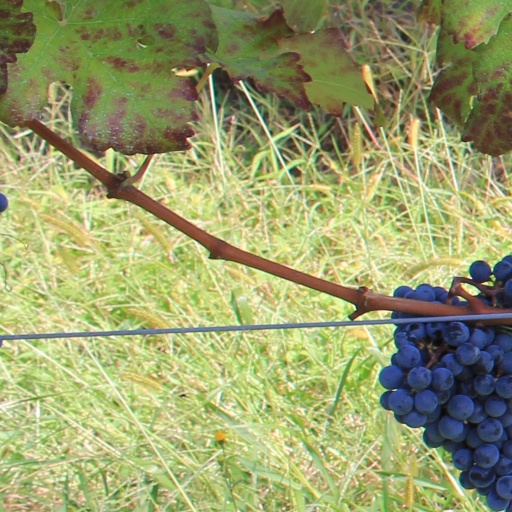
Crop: grape